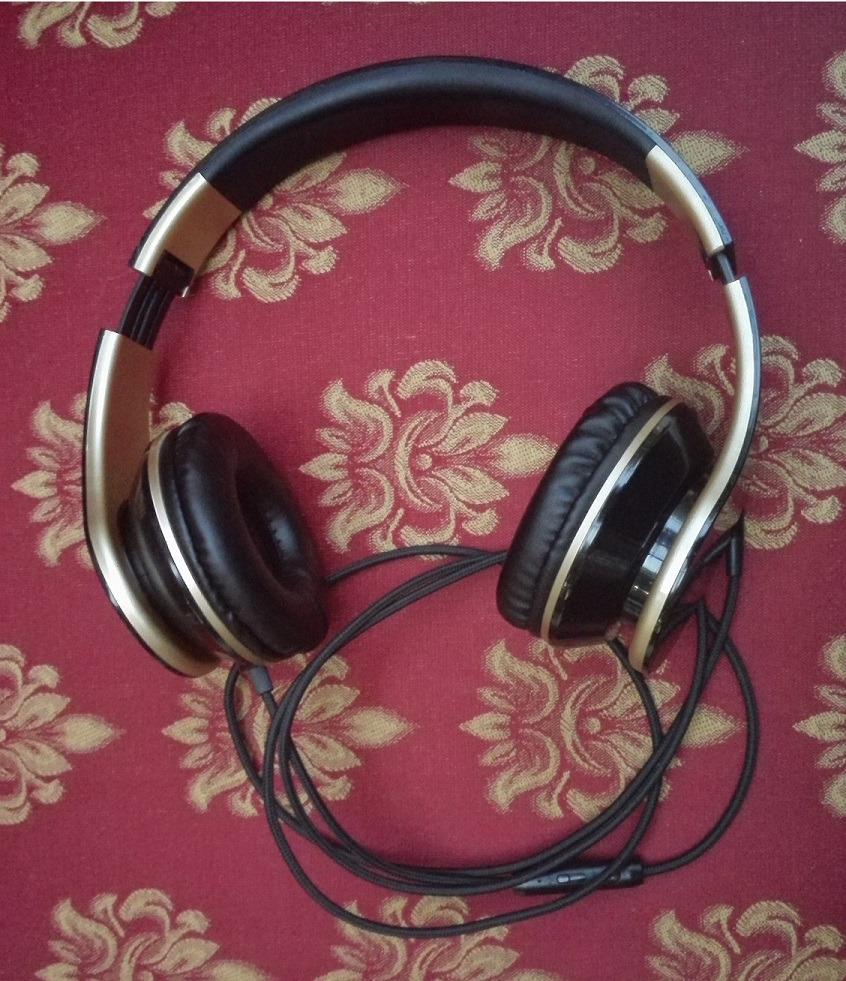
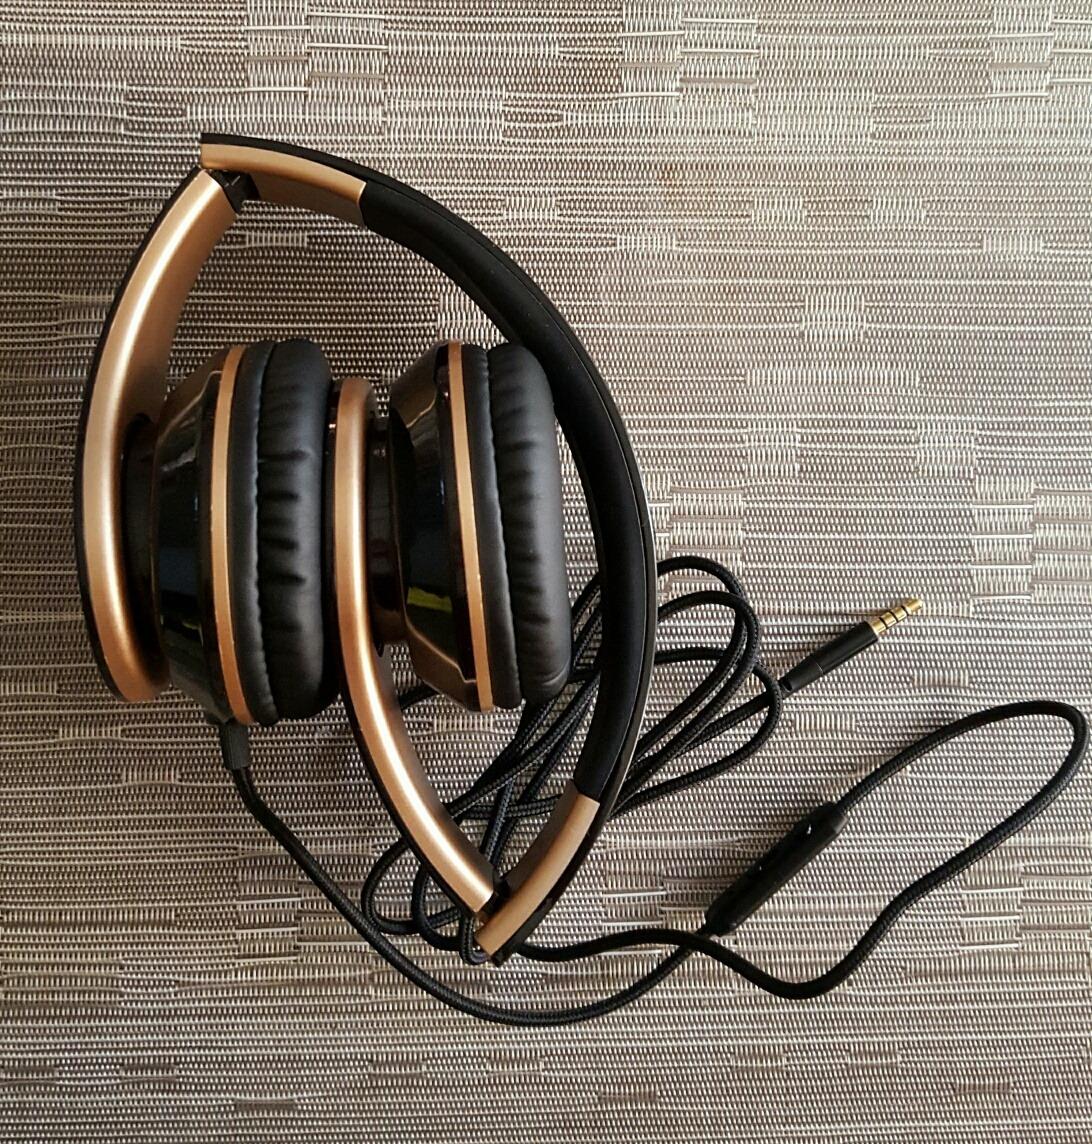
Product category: headphones
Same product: yes